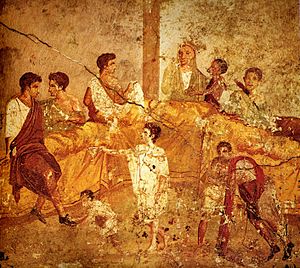
Romerriget / Samfund
En familiebanket afbildet på et vægmaleri fra Pompeji (1. århundrede e.Kr.)
Romerriget var et af de største imperier i historien med magt i både Europa, Nordafrika og Mellemøsten. Selv om dets geografiske udbredelse stort set var fastlagt under den romerske republik, anføres det ofte, at det grundlagdes af Julius Cæsar, som i en tid med borgerkrige og politisk ustabilitet blev udnævnt til livsvarig diktator og myrdedes i 44 f.Kr. Derefter vandt Cæsars adoptivsøn, Octavian, kampen om at blive hans efterfølger ved at slå Marcus Antonius og Cleopatra i Søslaget ved Actium i 31 f.Kr. i Egypten. Senatet gav ham den overordnede magt og den nye titel Augustus i 27 f.Kr.. Det var republikkens undergang.